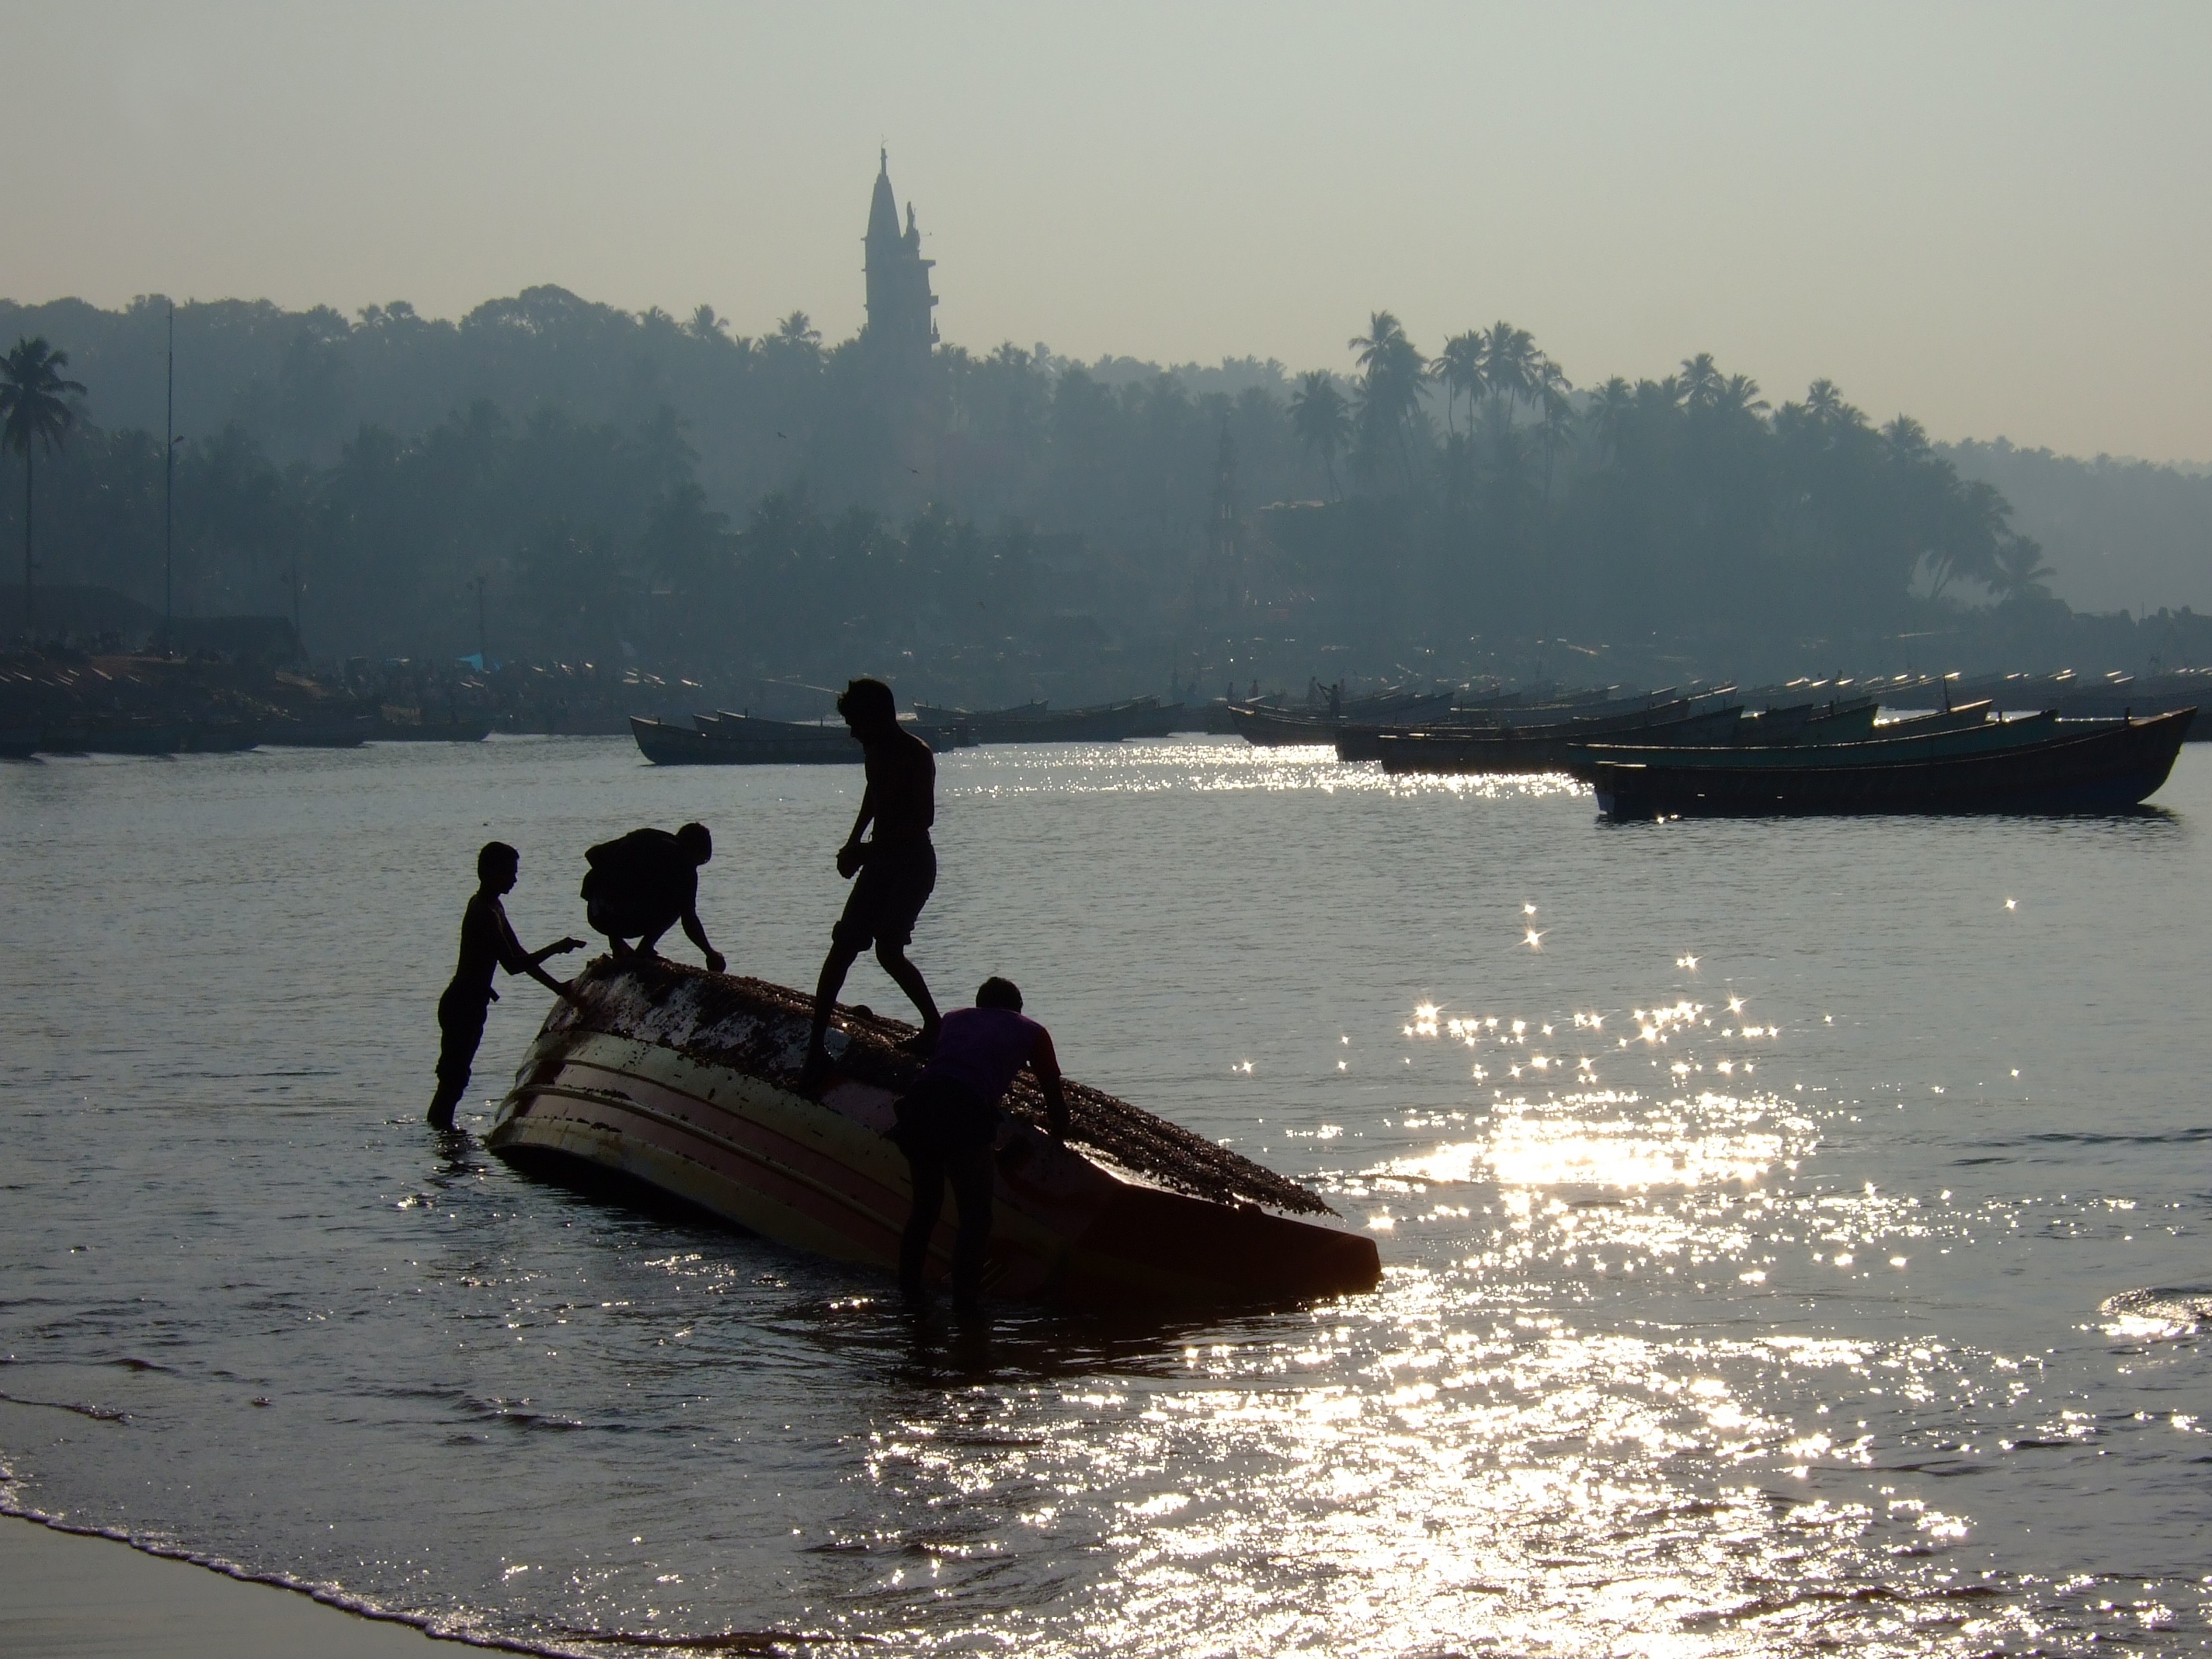
sea, coast, water, boat, morning, wave, lake, river, vehicle, bay, boating, watercraft